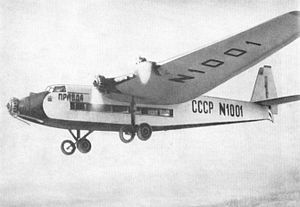
Tupolev ANT-14
Tupolev ANT-14.JPG
ANT-14 Pravda var et sovjetisk passagerfly, der var baseret på den mindre ANT-9. Flyet var det første sovjetiske fly fremstillet alene af metal og var drevet af 5 358kW Jupiter motorer. Den havde en 5-mands besætning, og kunne medbringe 36 passagerer. Dens maximale fart var 236 km/t, dog var normal fart kun 195 km/t. Pravda'ens vingefang var 40.40 meter, 16.6 meter længere end ANT-9.